Describe the emotion expressed in this image:  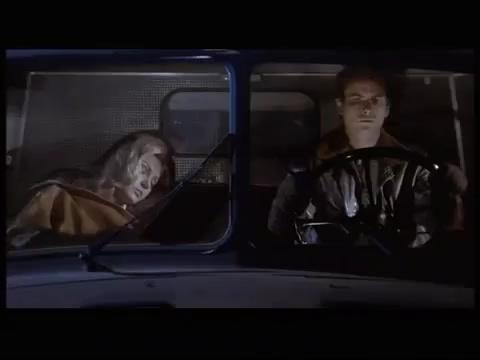
This person displays Pain, valence and arousal with moderate intensity.